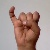
The image shows a hand gesture representing the letter 'I' in Indian Sign Language.